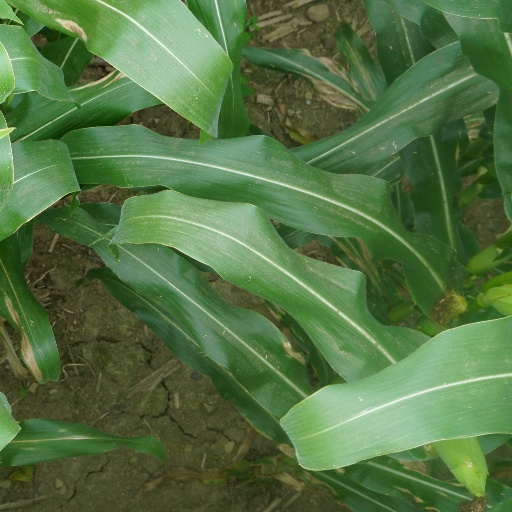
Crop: maize; corn